United States Fuel Administration

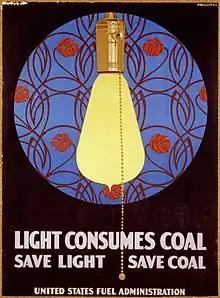
Coles Phillips poster for the United States Fuel Administration

The United States Fuel Administration was a World War I-era agency of the Federal government of the United States established by of August 23, 1917, pursuant to the Food and Fuel Control Act. The administration managed the use of coal and oil. To conserve energy, it introduced daylight saving time, shortened work weeks for civilian goods factories, and encouraged Heatless Mondays.